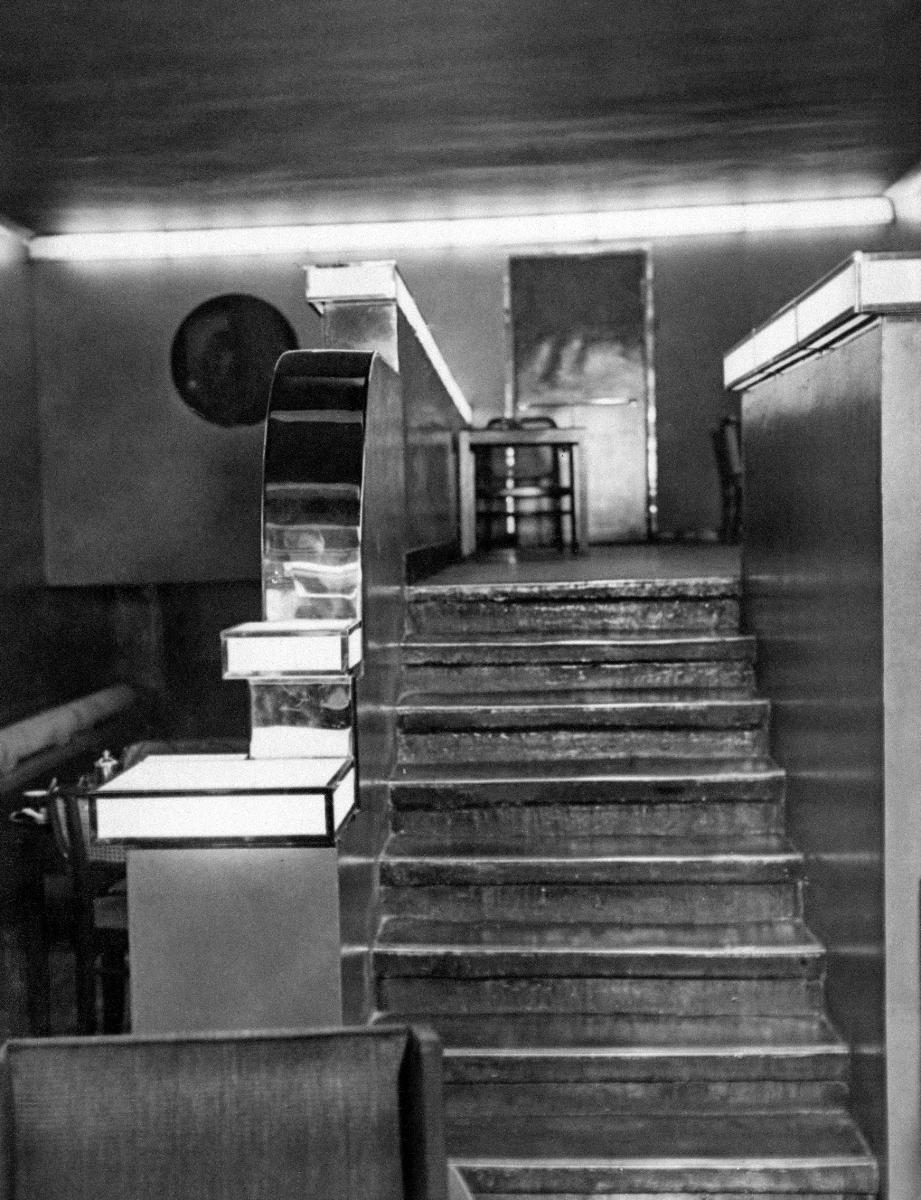
Bar Chat Doré
Bar Chat Doré
sisällön kuvaus: Ravintola ja kahvila Bar Chat Doré Helsingissä 1929. content description: Restaurant and café Bar Chat Doré in Helsinki 1929.
Vuosi: 1929
Paikka: Suomi; Suomi, Uusimaa, Helsinki
Aiheet: baarit; interiöörit; arkkitehtuuri; sisustus; ravintolat; kahvilat; bars (eating and drinking establishments); interiors; architecture; interior decoration; restaurants; cafés; economy; bars; café; decoration; furniture; barer; interiörer; arkitektur; inredning (verksamhet); restauranger; kaféer